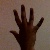
The image shows a hand gesture representing the number 5 in Indian Sign Language.